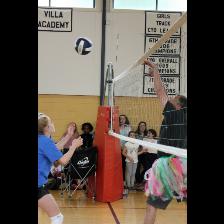
Label: Human